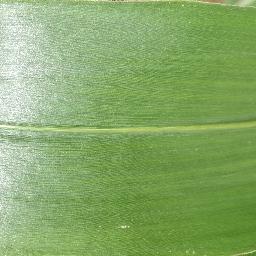
Label: Corn___healthy